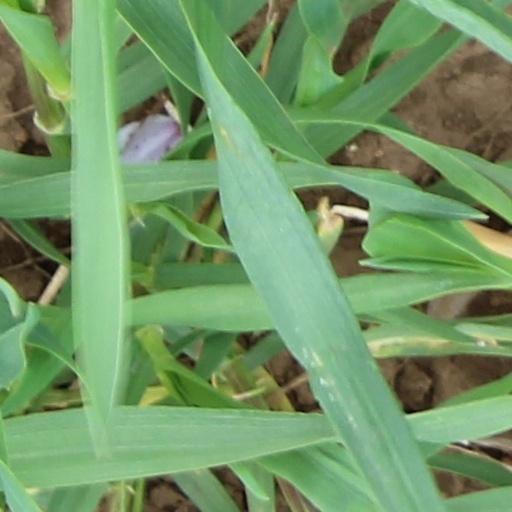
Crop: wheat